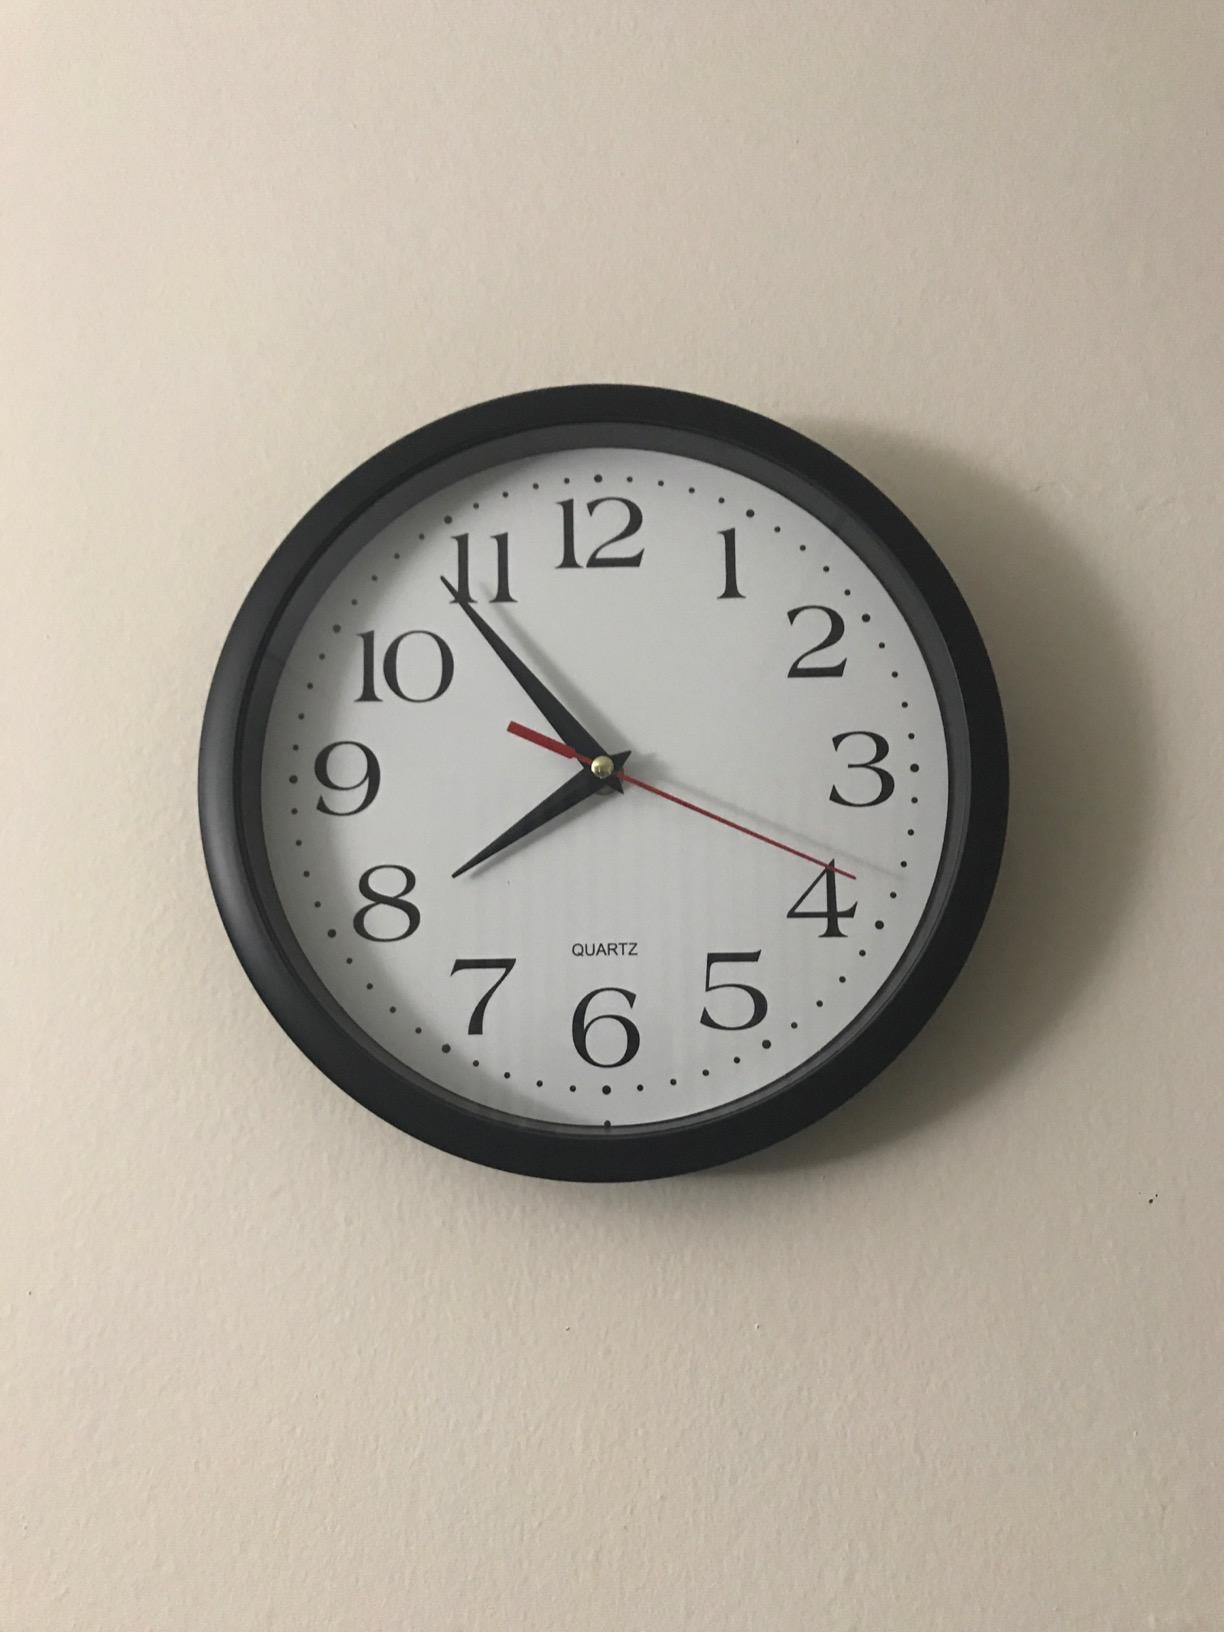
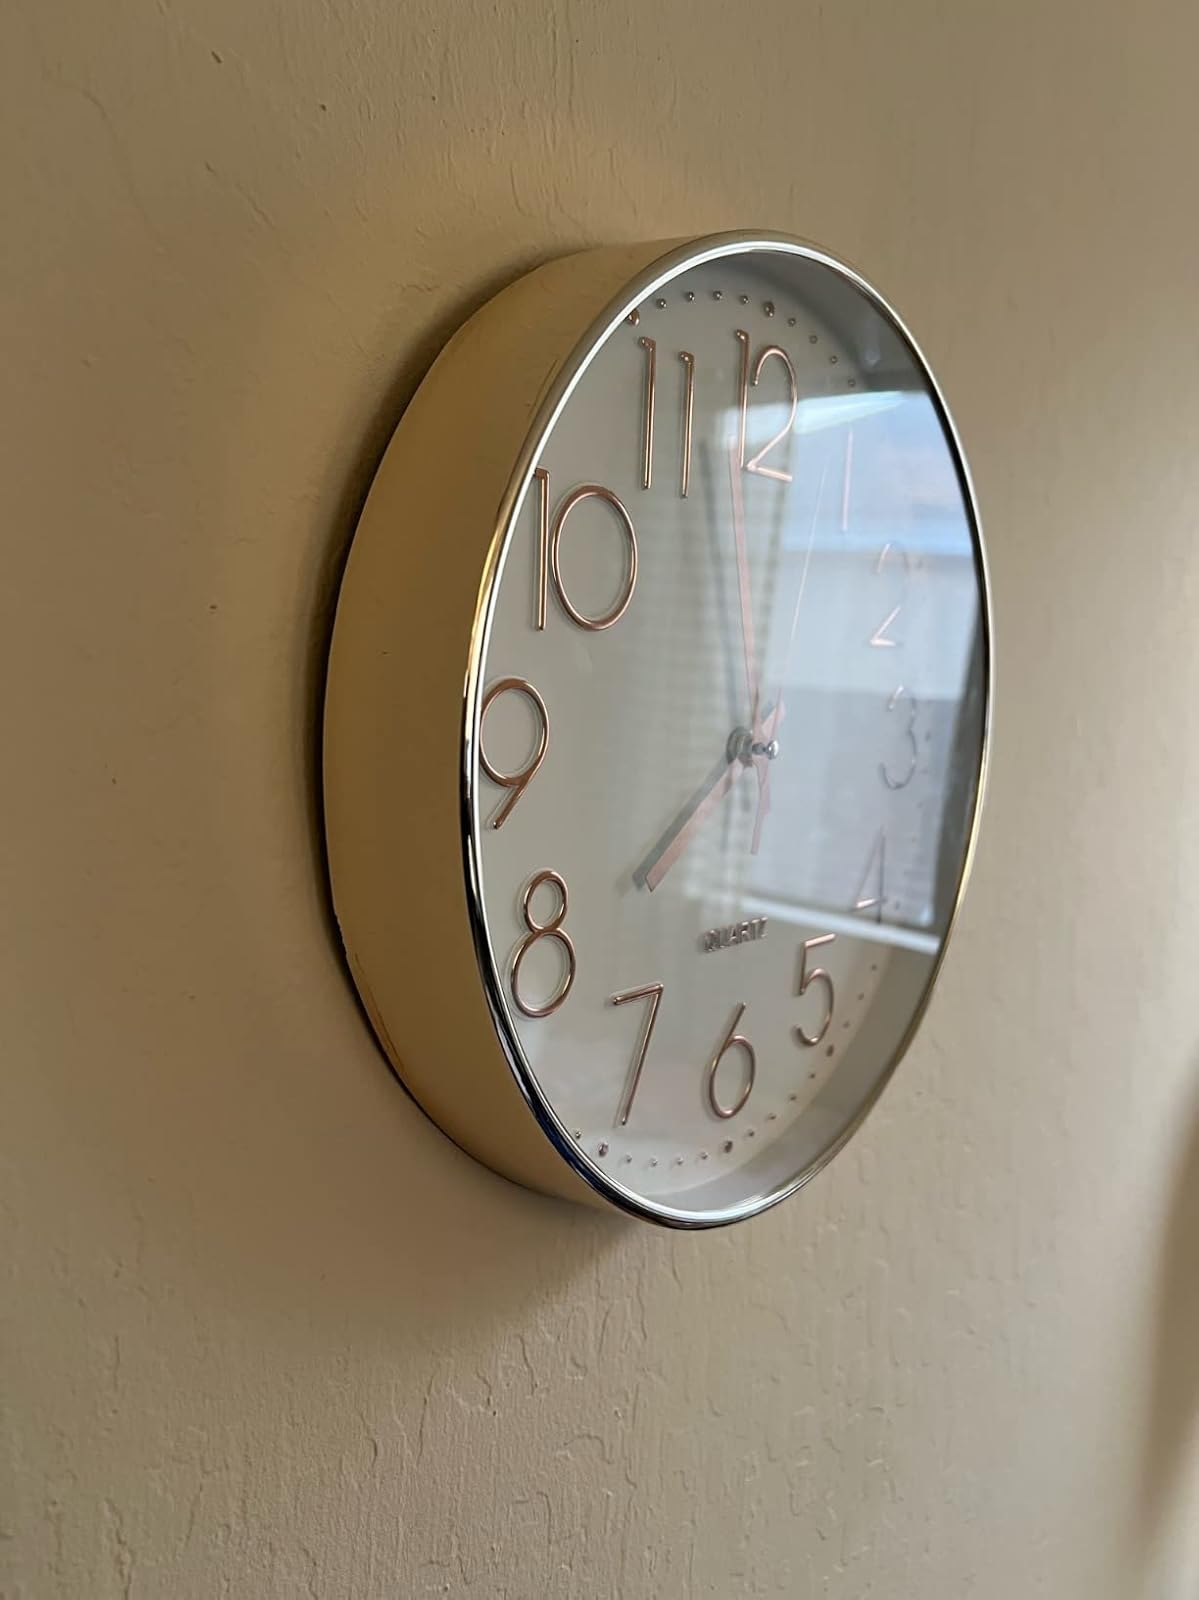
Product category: clock
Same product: no